Research history of Anoplotherium

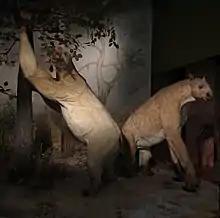
"Anisodon grande" models, Natural History Museum of Basel. Because the taxonomies of chalicotheres were not yet well-established, they were often confused with anoplotheres for much of the early 19th century.

The early 19th century also saw confusions between anoplotheriids and chalicotheres as a result of similar traits that caused palaeontologists at the time to mistake the two families as being of close affinities. In 1837, Édouard Lartet noted that he found remains of a large "Anoplotherium" from the French fossil deposit of Sansan without formally describing the species. In 1839, Lartet applied the name "A. magnum" towards dental remains found at the site, eventually referred to subjectively as a nomen nudum (the postcranial remains were assigned to the genus name "Macrotherium", which has since been a definite nomen nudum). The taxonomic history of the chalicothere in the 19th century is highly complicated, but eventually, "Anisodon grande" became the authority name of the Miocene perissodactyl.